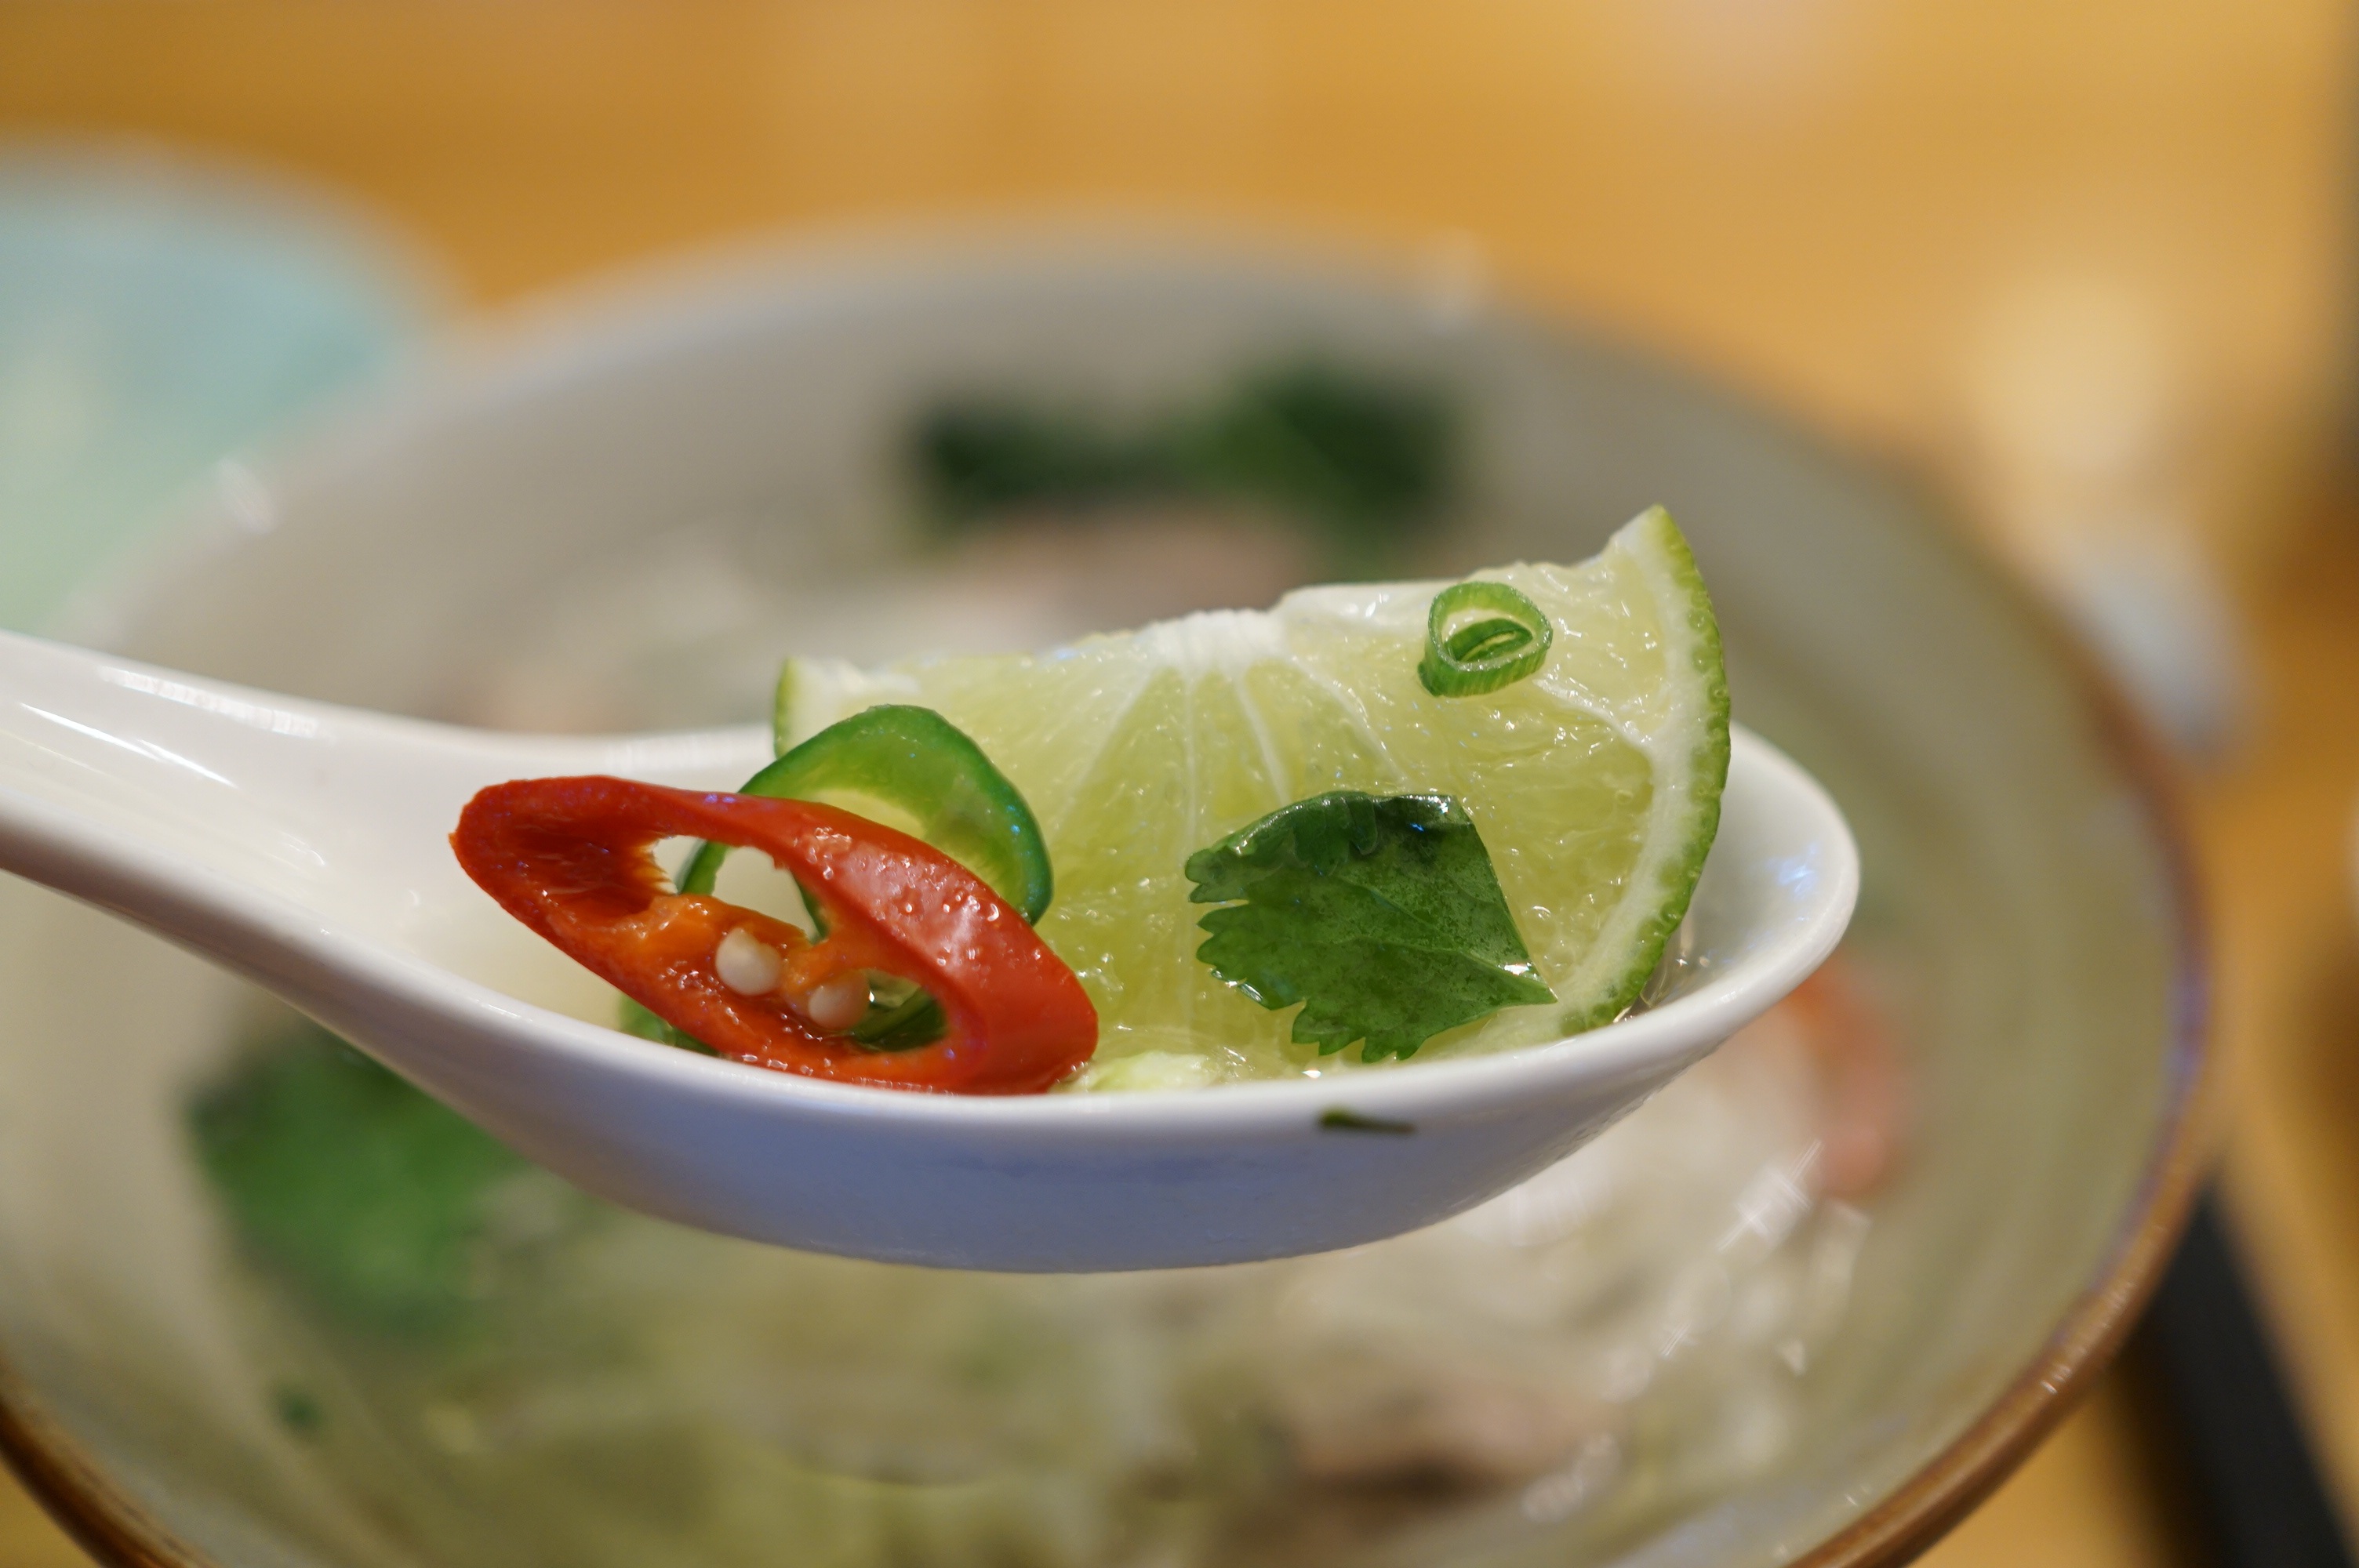
dish, meal, food, produce, vegetable, fish, cuisine, soup, asian food, diet, po, rice noodles, exotics, diet food, viet nam food